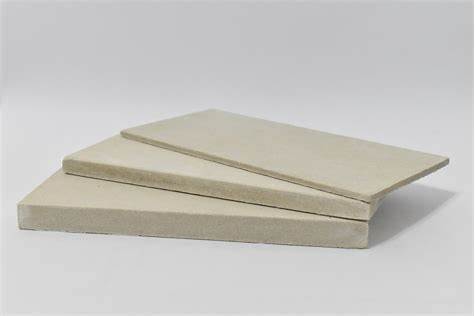
Label: paper